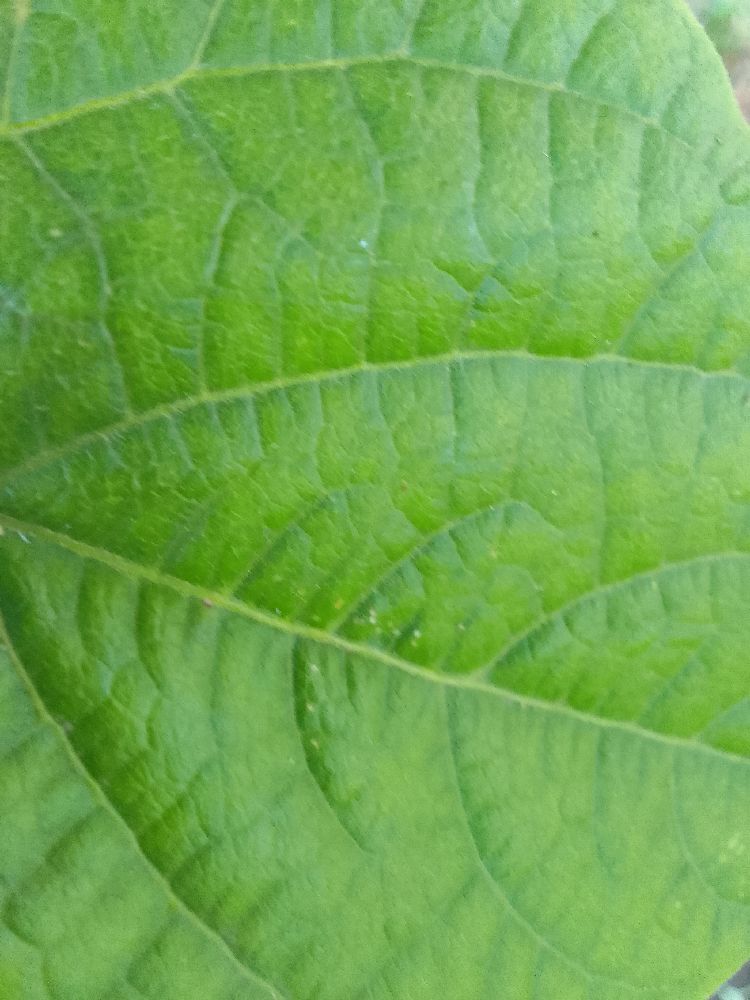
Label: healthy